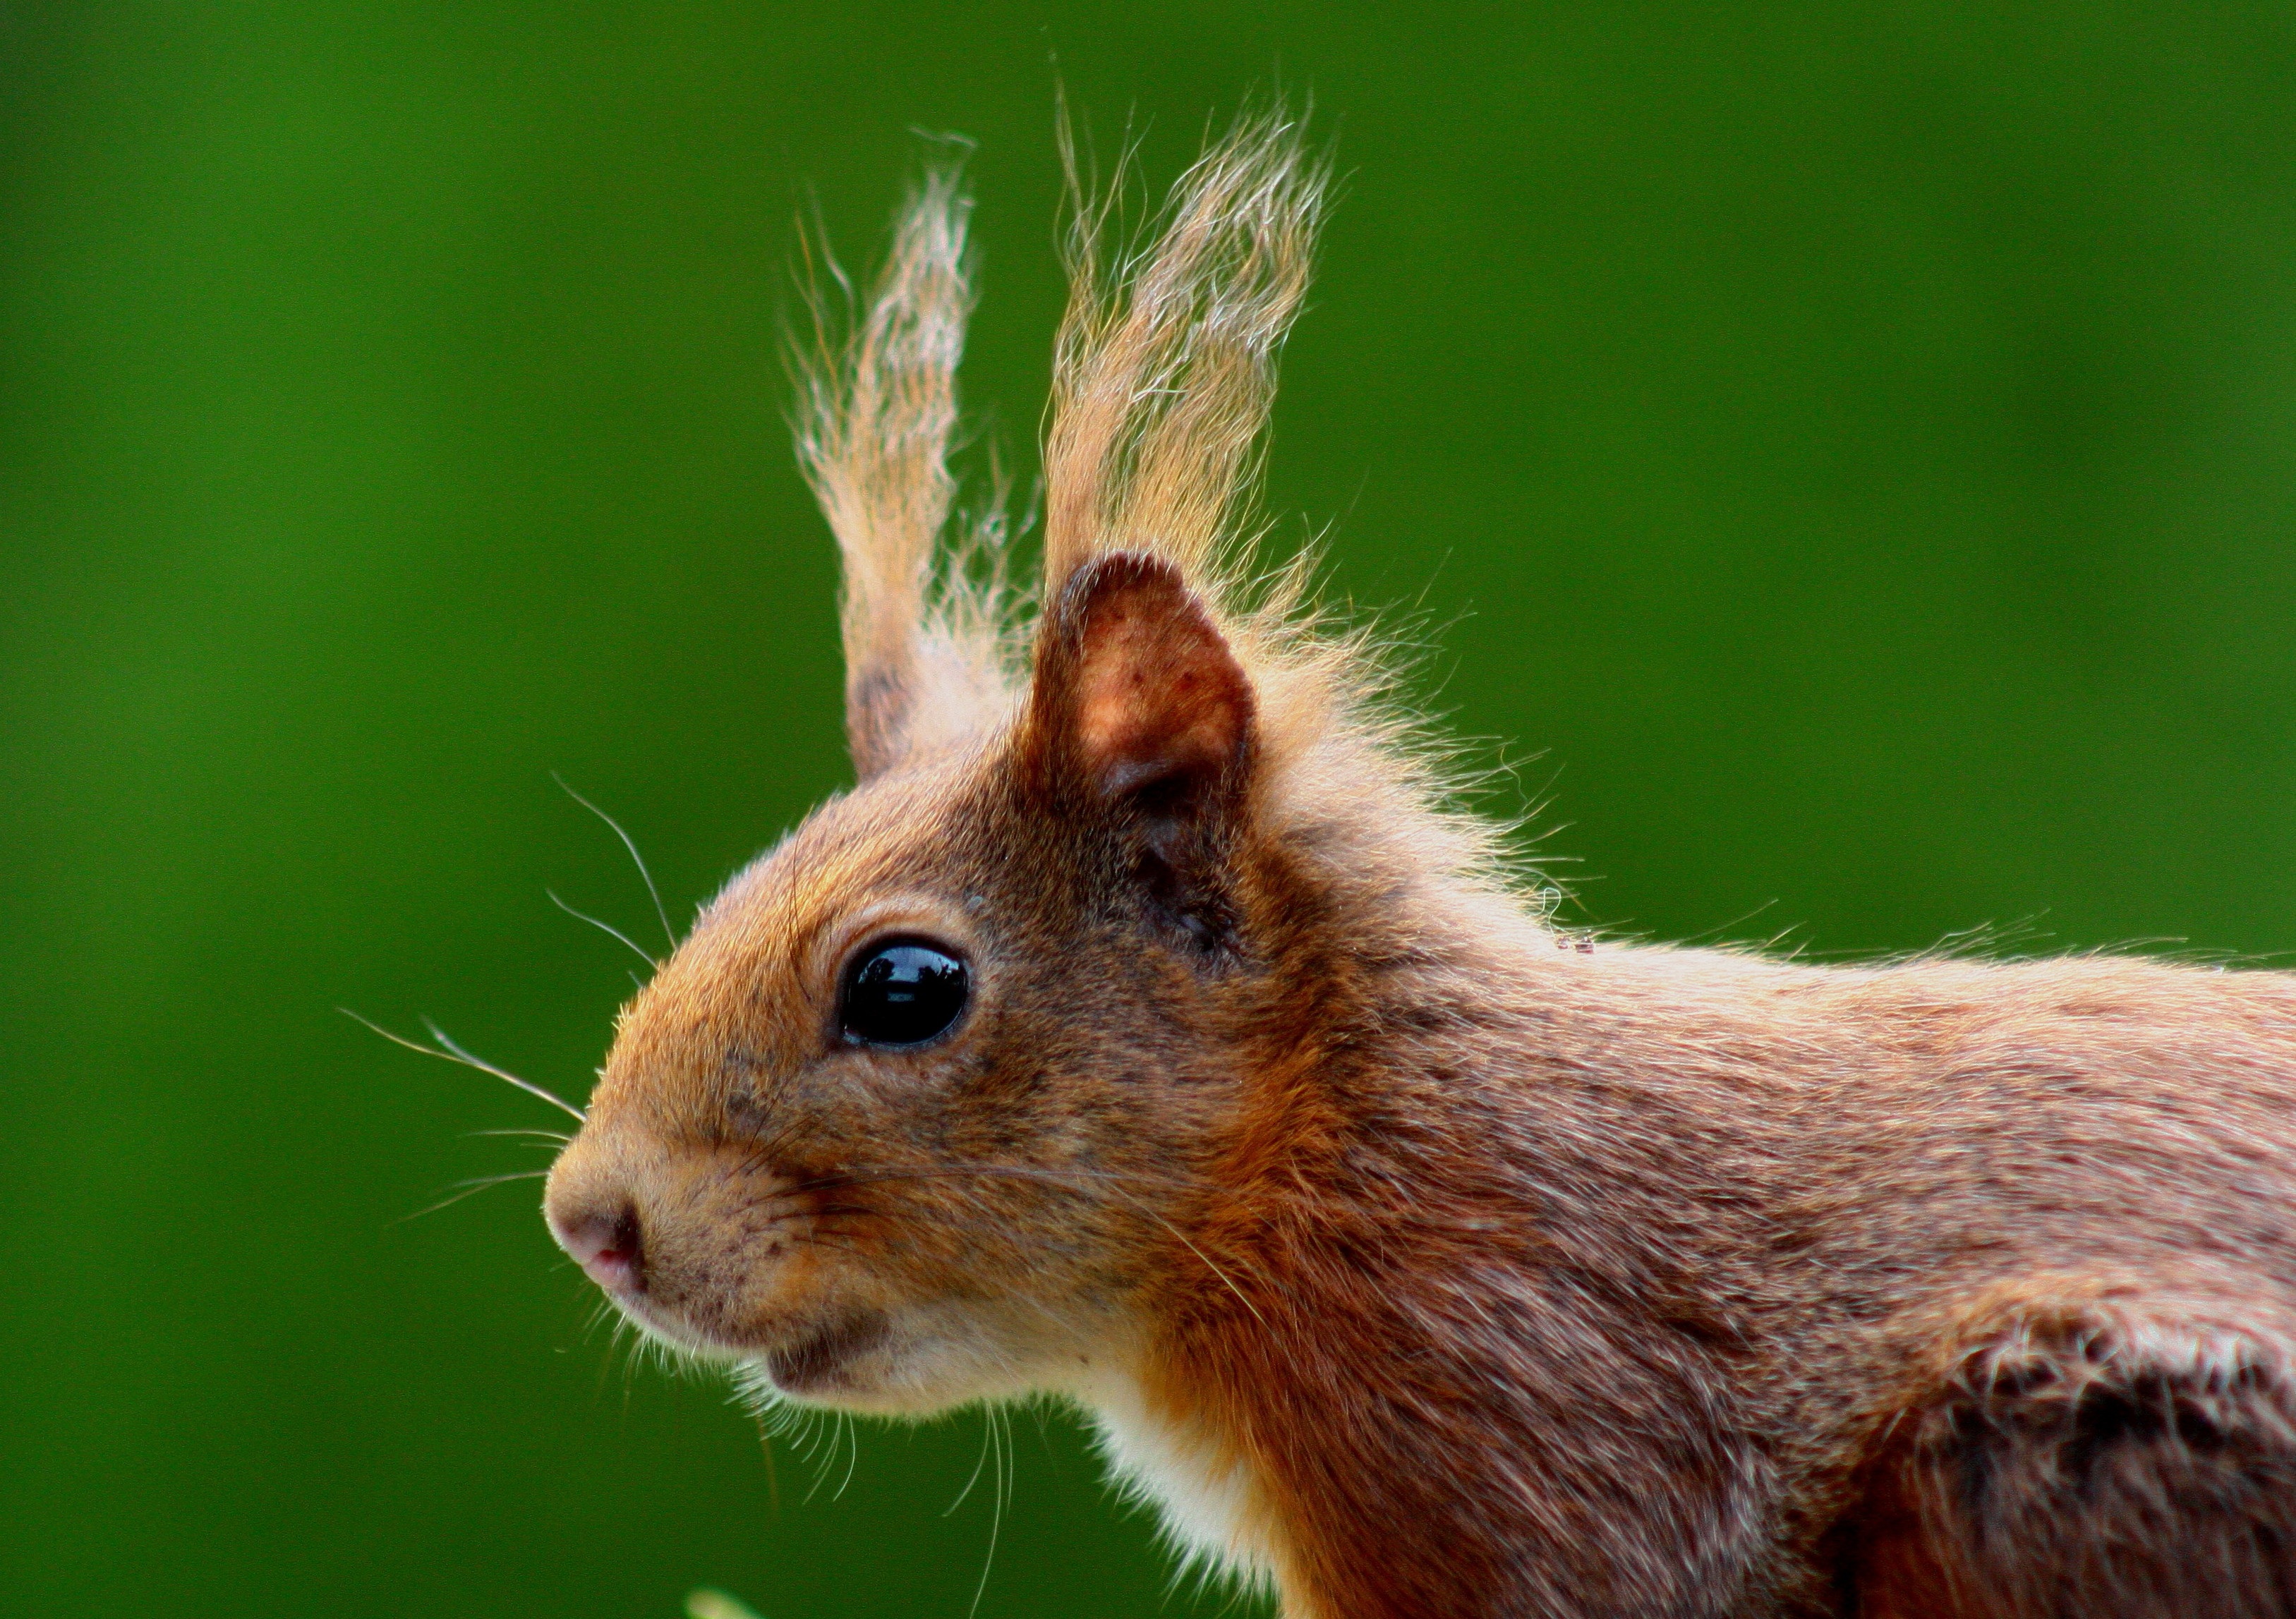
nature, cute, wildlife, fur, brown, mammal, squirrel, croissant, rodent, fauna, close up, whiskers, animals, ears, vertebrate, nager, fox squirrel